Black Friday (1916 film)

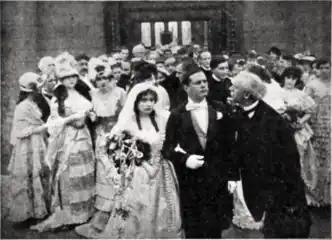

The opening scenes take place in a church. All the characters gather for the wedding of Richard Strong to Elinor Rossitor. Strong is a railroad president, known to be honest and down-to-earth. Elinor is a poor but refined visionary with dreams of wealth and status. Strong's rugged, austere nature is at odds with her warm and romantic personality, and this clash of temperaments will come back to haunt them in the future. The ceremony takes place; they wed the two, and the new couple plans a romantic honeymoon in Paris.